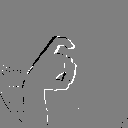
ASL letter: x